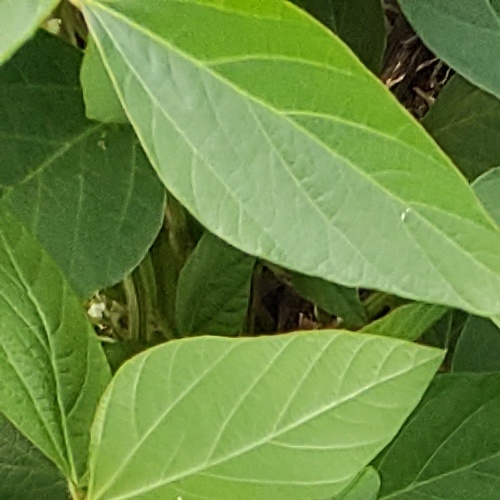
Label: Healthy